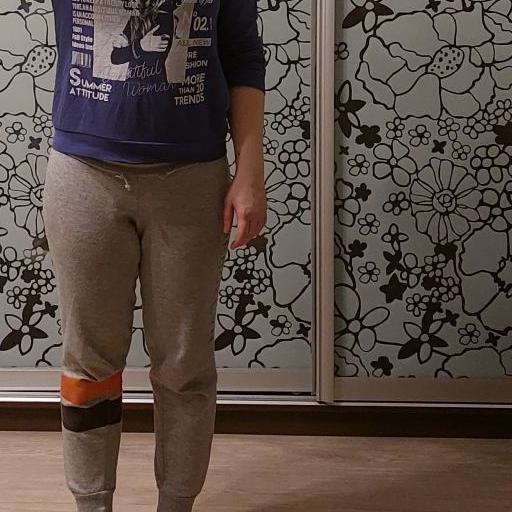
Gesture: no_gesture